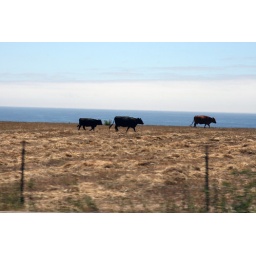
41 - cows in hayfield overlooking ocean 1 (shot from moving car)